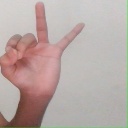
अक्षर: ण